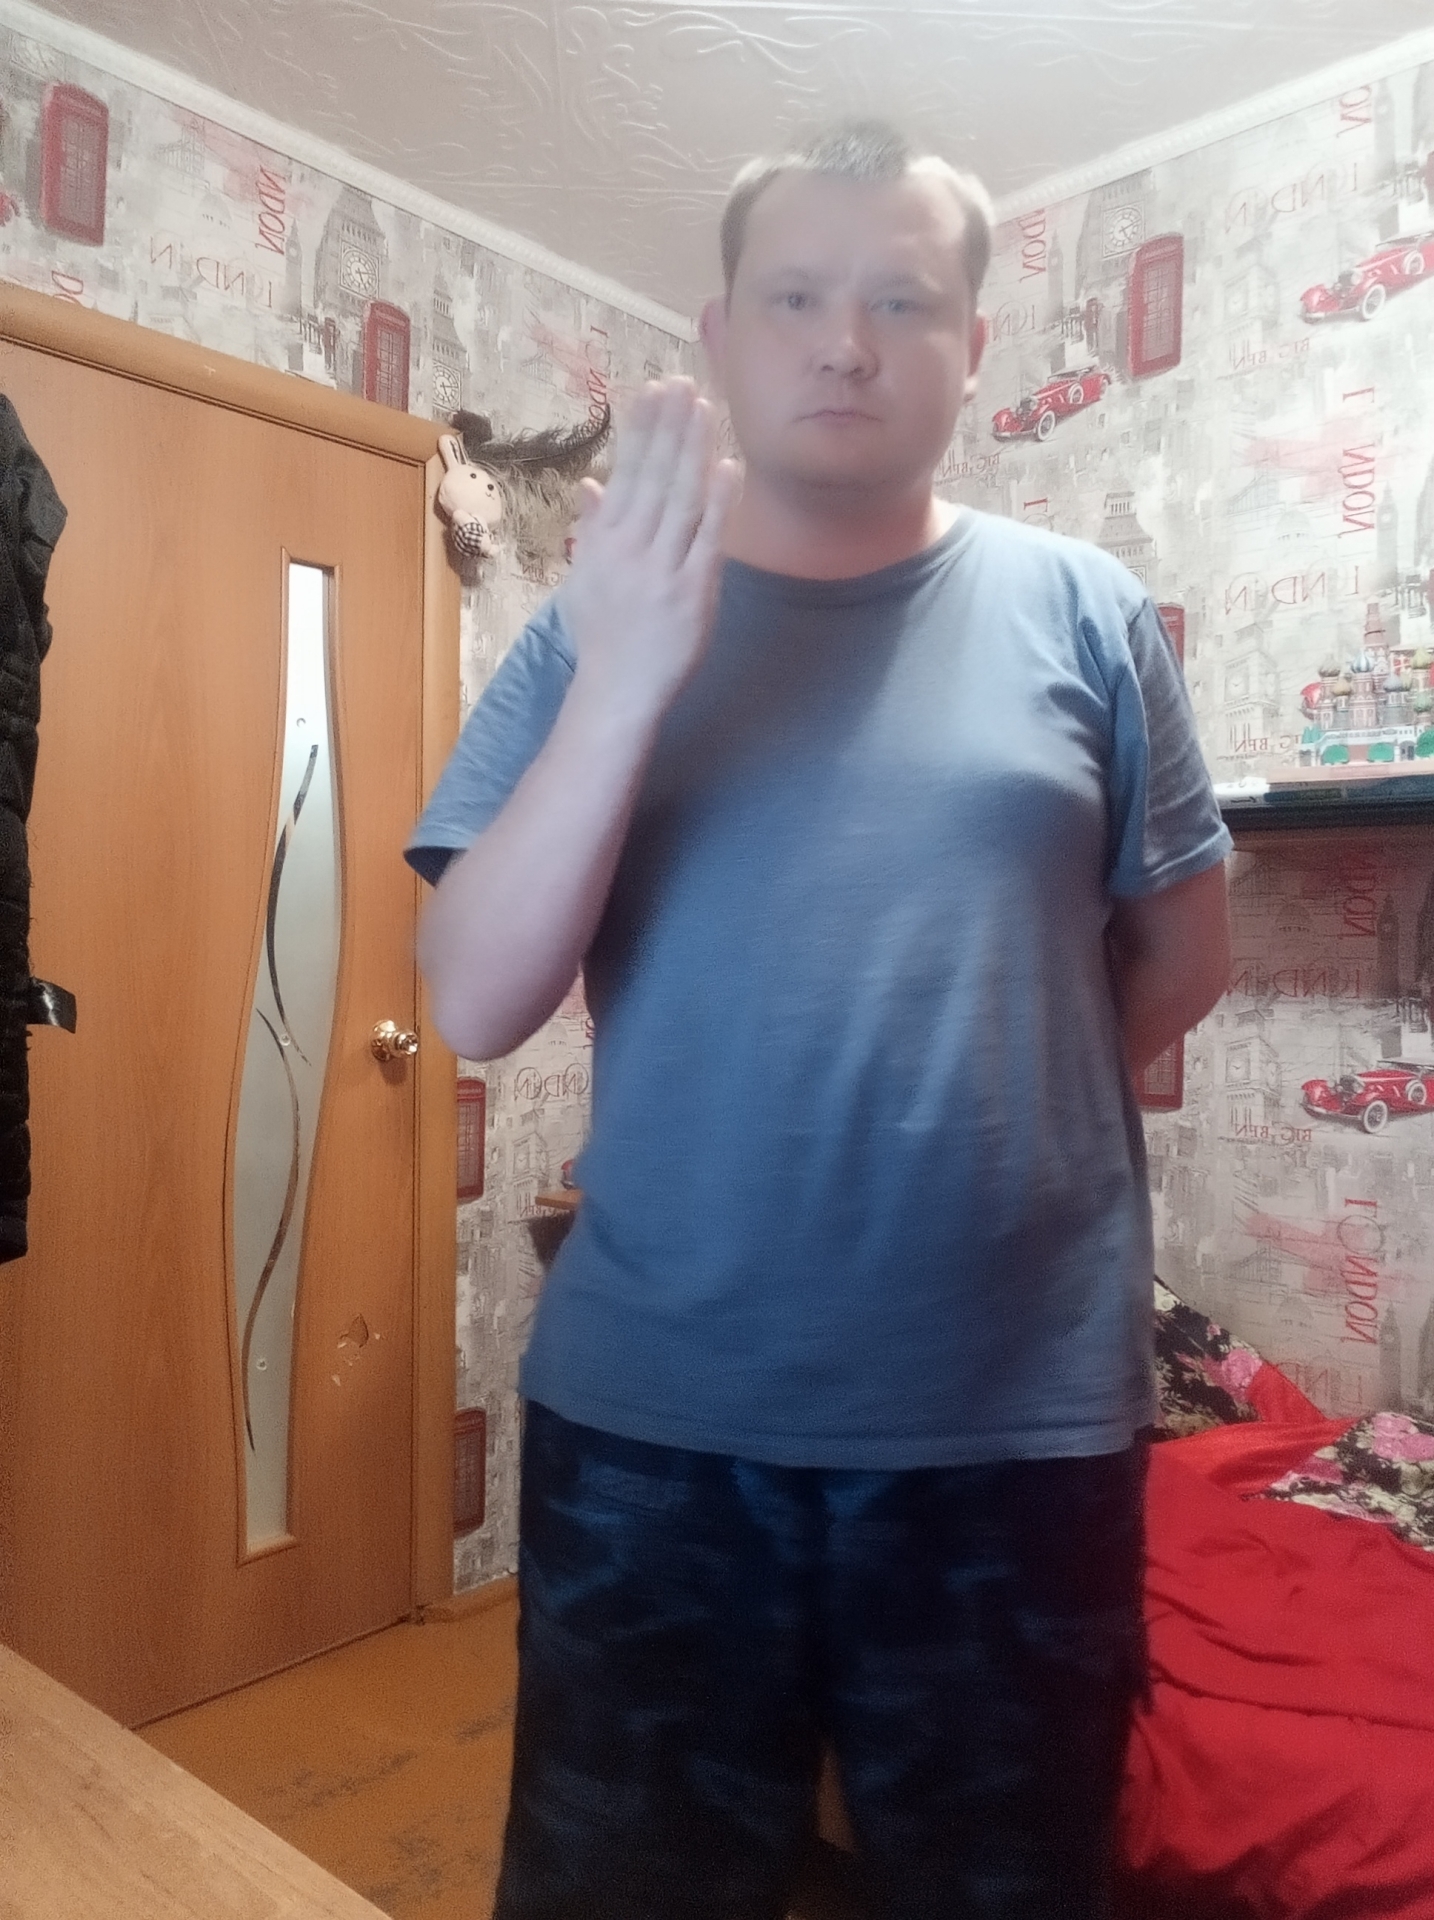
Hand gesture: stop_inverted